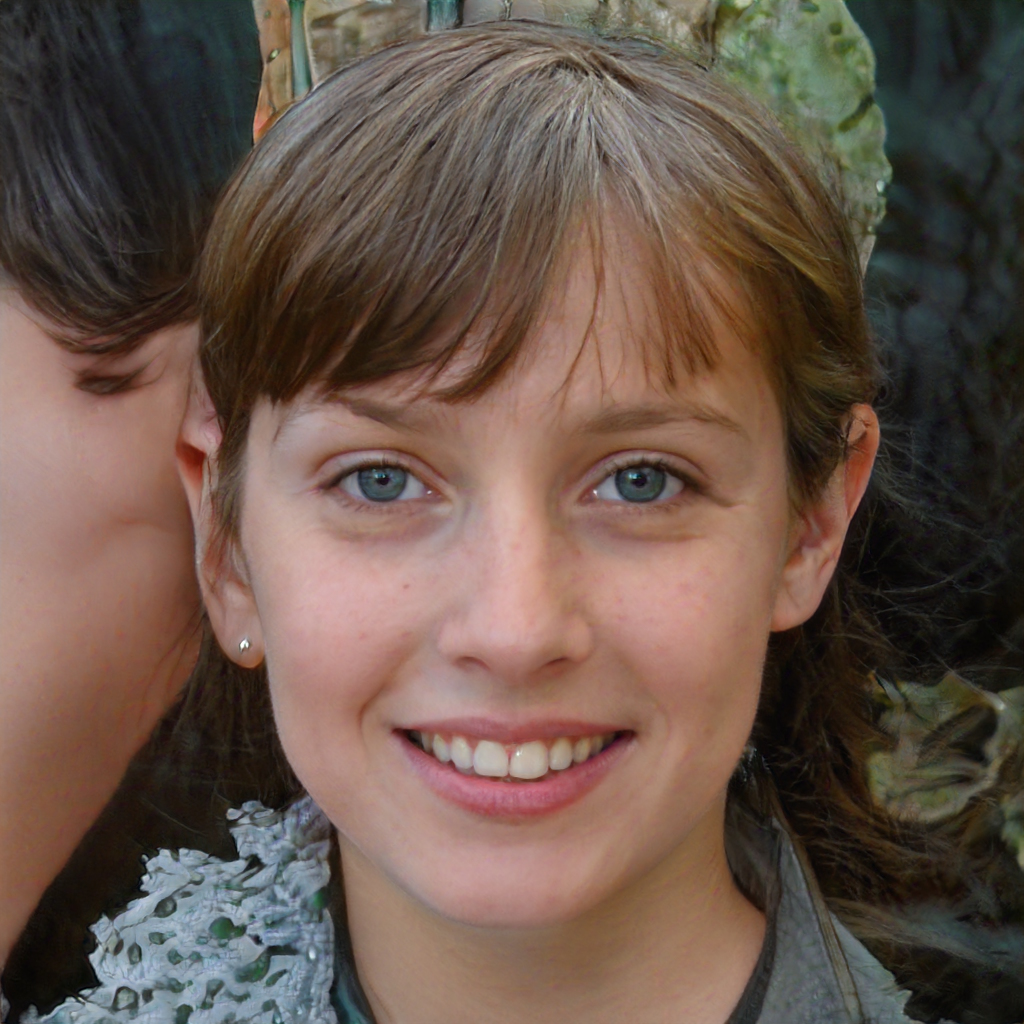
Gender: Female